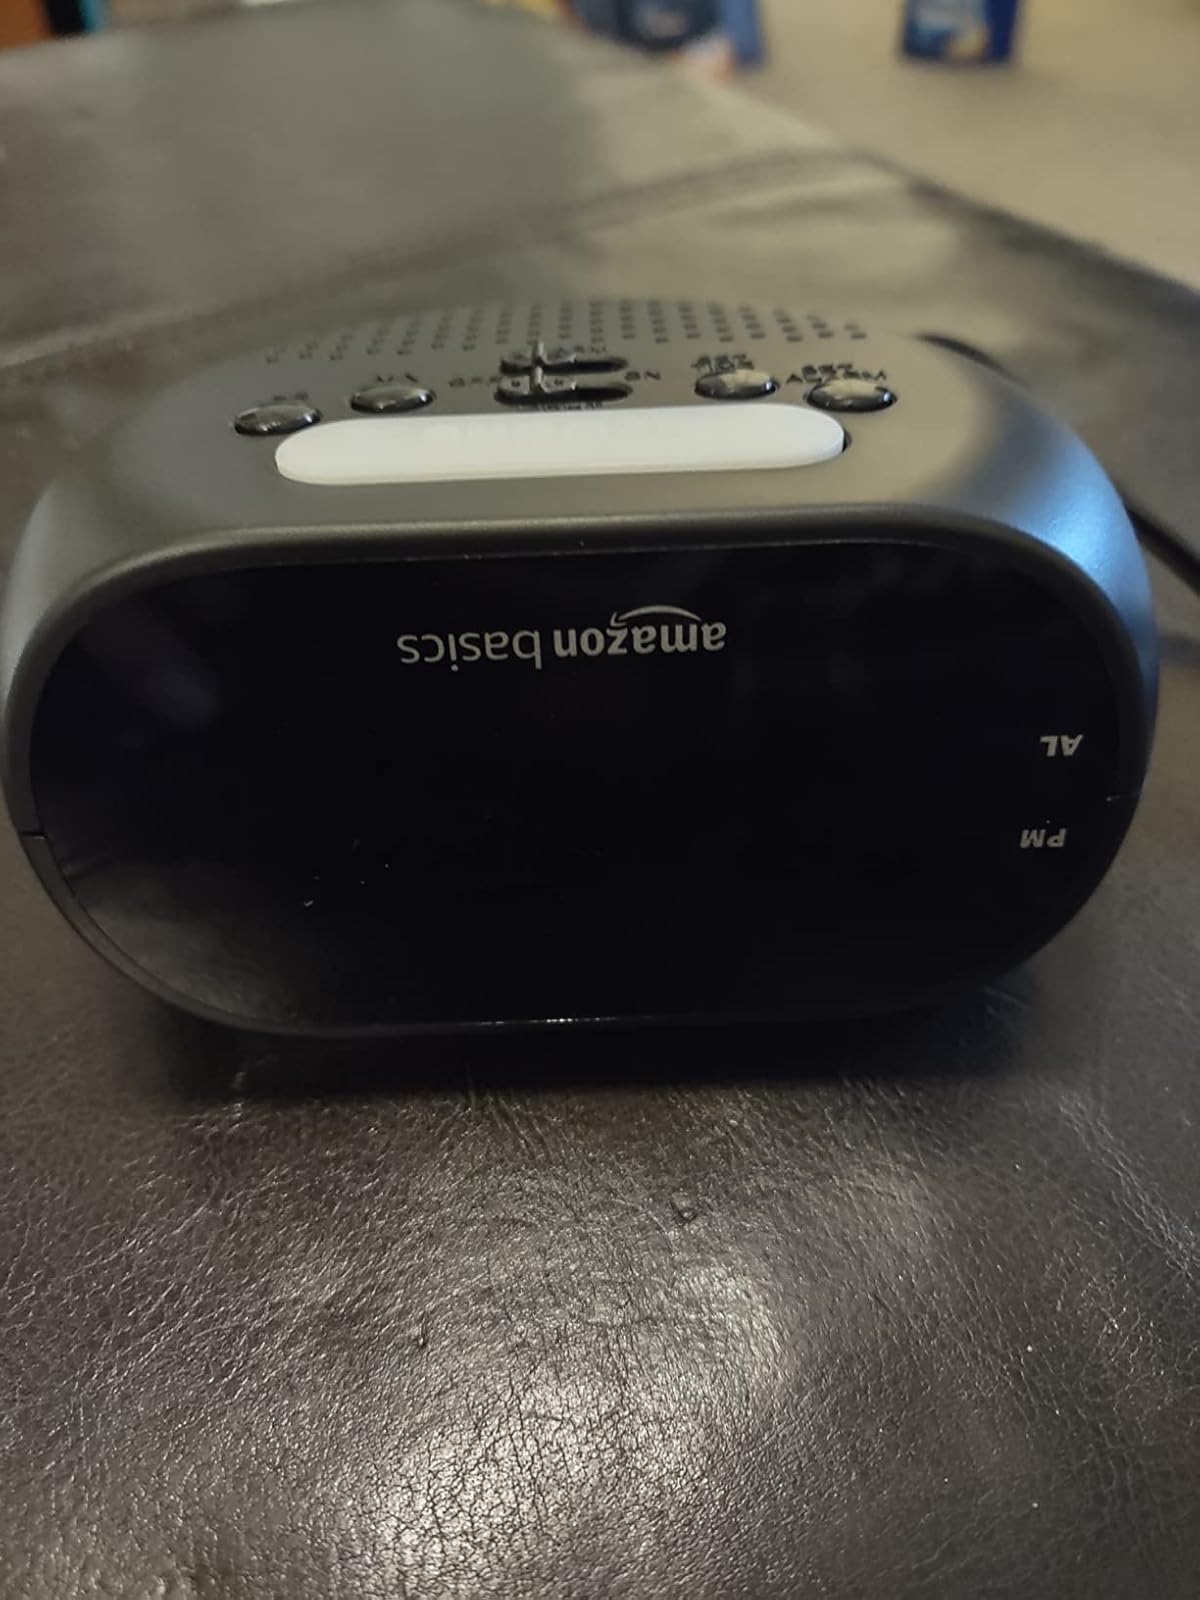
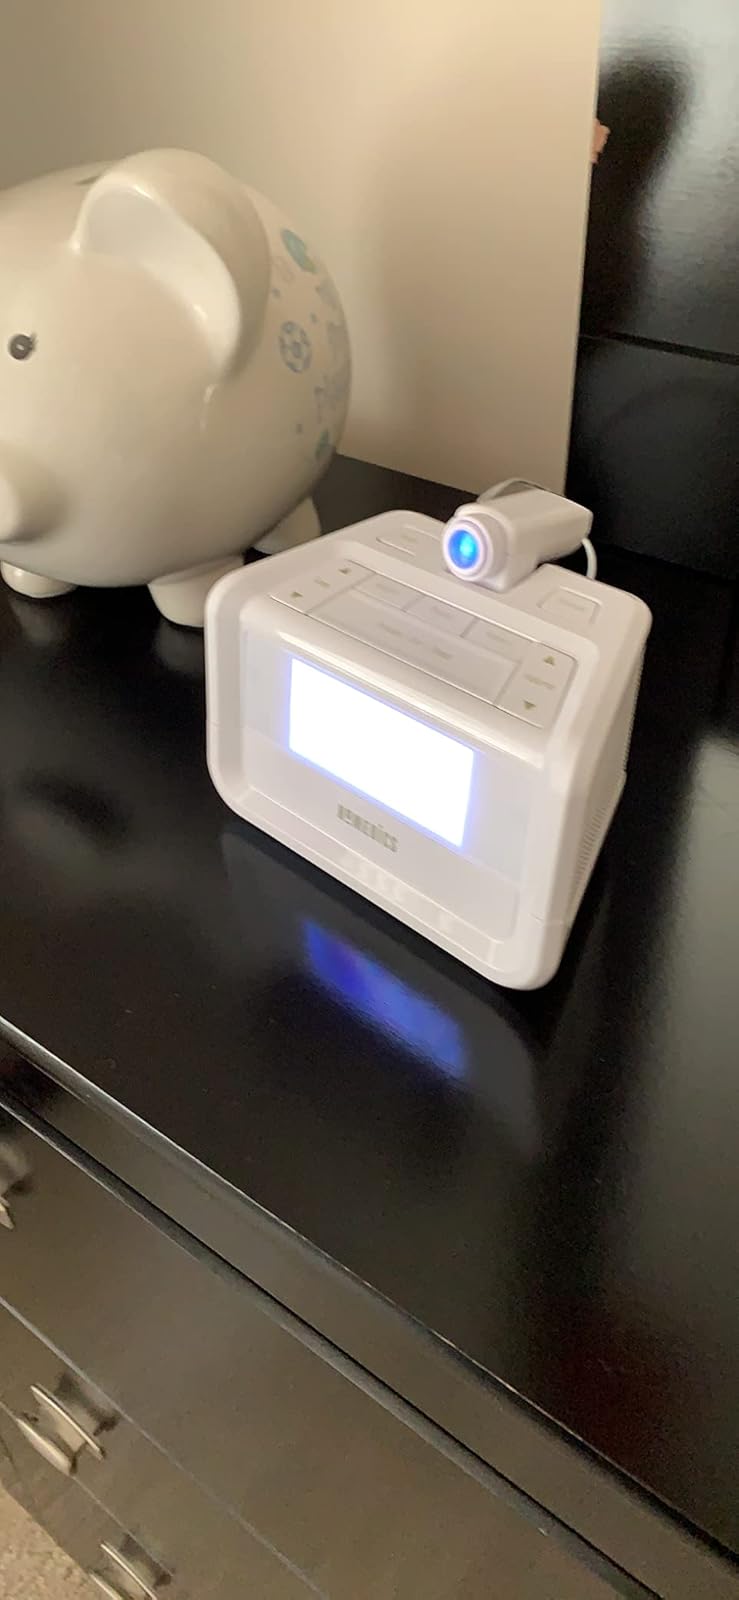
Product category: clock
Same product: no